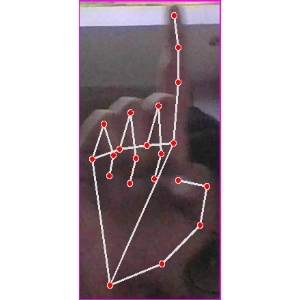
अक्षर: क